Jainism and non-creationism

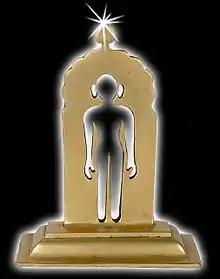
Although the "siddhas" (the liberated beings) are formless and without a body, this is how the Jain temples often depict the "siddhas".

According to Jainism, gods can be categorized into "Tīrthankaras", "arihants" or ordinary "kevalins" and "siddhas". Jainism considers the "devīs" and "devas" to be celestial beings who dwell in heavens owing to meritorious deeds in their past lives.